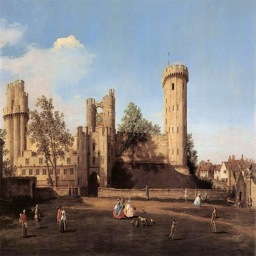
the east front from the outer court , painted by visual artist